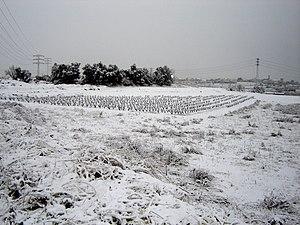
Le penedès est un vin espagnol bénéficiant d'une dénomination d'origine protégée.